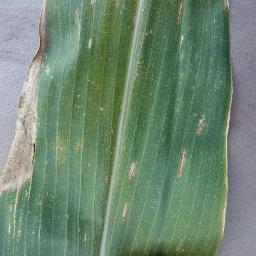
Label: Corn___Cercospora_leaf_spot Gray_leaf_spot